Curia

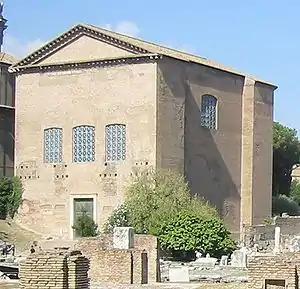
The "Curia Julia", as restored from 1935 to 1937

A generation after Sulla enlarged the senate from 300 members to 600, Julius Caesar increased its membership to 900, necessitating the construction of a larger meeting house. Shortly before his death in 44 BC, Caesar began the construction of a new building, which became known as the "Curia Julia". This structure covered most of the "comitium", and abandoned the original orientation of the previous curiae, pointing slightly northwest. The building featured a large central hall with a daïs for magistrates, and marble benches on one side. There was also a record office on one side. The building was completed by Caesar's grandnephew, Octavian, the future emperor Augustus, in 29 BC, although he reduced the senate itself to its former number of 600. The "Curia Cornelia" was demolished, but the precise date is not known.